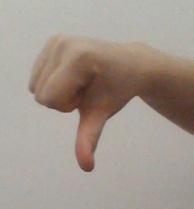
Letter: waw